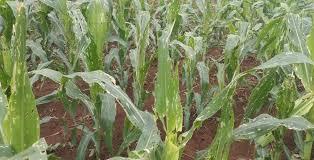
Shamba la mahindi lililoadhiriwa na wadudu hasa viwavi jeshi vamizi. Majani ya mahindi yanaonyesha dalili ya kuliwa na  mashimo yasiyo ya kawaida ikionyesha uharibifu unaosababishwa na wadudu hawa.Viwavi jeshi vamizi hujulikana kwa kusababisha uharibifu wa mazao mbalimbali ikiwemo mahindi.